Taunton, Massachusetts

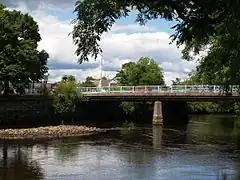
Weir Bridge, Taunton

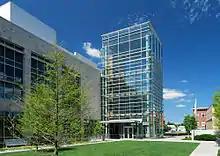
Taunton Trial Court, completed in 2011

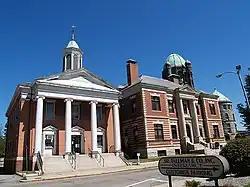
Taunton Courthouse Complex

Taunton is a city in and the county seat of Bristol County, Massachusetts, United States. Taunton is situated on the Taunton River, which winds its way through the city on its way to Mount Hope Bay, to the south. As of the 2020 census, the city had a population of 59,408; this makes Taunton the third most populated municipality in Bristol County behind New Bedford and Fall River. Shaunna O'Connell is the mayor of Taunton.